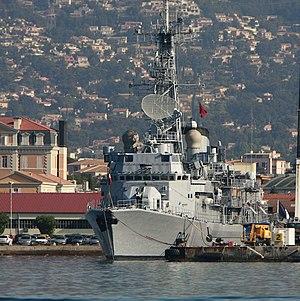
Les Jupiter sont une série de radars navals de surveillance aérienne conçus par la Compagnie française pour l'exploitation des procédés Thomson Houston, Thomson-CSF puis Thales et déployés par la Marine nationale française à partir de 1961. Ils sont issus du radar DRBV-22 et connaissent sept variantes et dérivés.